Aarhus

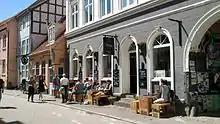
Aarhus presents a large variety of restaurants

Aarhus also hosts recurring events dedicated to specific art genres. International Living Theatre (ILT) is a bi-annual festival, established in 2009, with performing arts and stage art on a broad scale. The festival has a vision of showing the best plays and stage art experiences of the world, while at the same time attracting thespians and stage art interested people from both Aarhus and Europe at large. LiteratureXchange is a new annual festival from 2018, focused on literature from around the world as well as regional talents. The city actively promotes its gay and lesbian community and celebrates the annual Aarhus Pride gay pride festival while Aarhus Festuge usually includes exhibits, concerts and events designed for the LGBT communities.